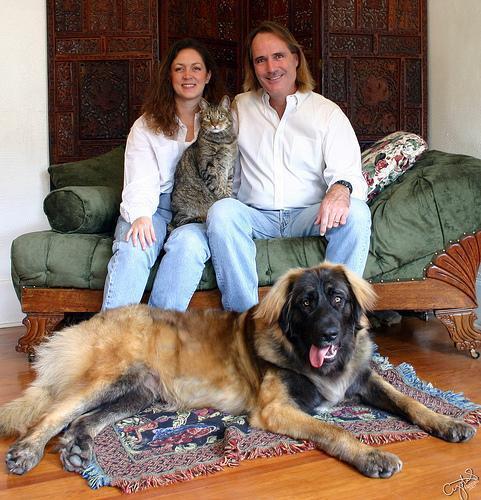
leonberger